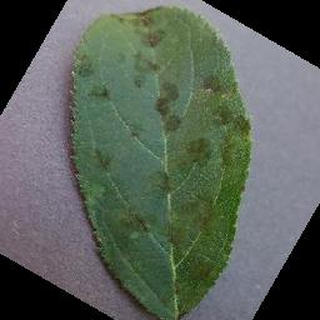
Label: apple_apple_scab